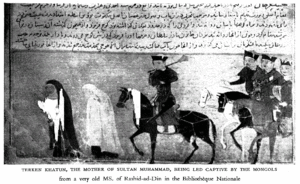
L'Invasion mongole de l'Empire khorezmien est une campagne militaire dirigée par Genghis Khan, qui a lieu entre 1219 et 1221 et qui marque le début de l'invasion mongole des pays musulmans. L’expansion mongole se solde finalement par la conquête de la quasi-totalité de l’Asie, ainsi que certaines parties de l’Europe de l'Est, à l'exception du Japon, du Sultanat mamelouk d’Égypte et de la plus grande partie du sous-continent indien et de l’Asie du Sud-Est.